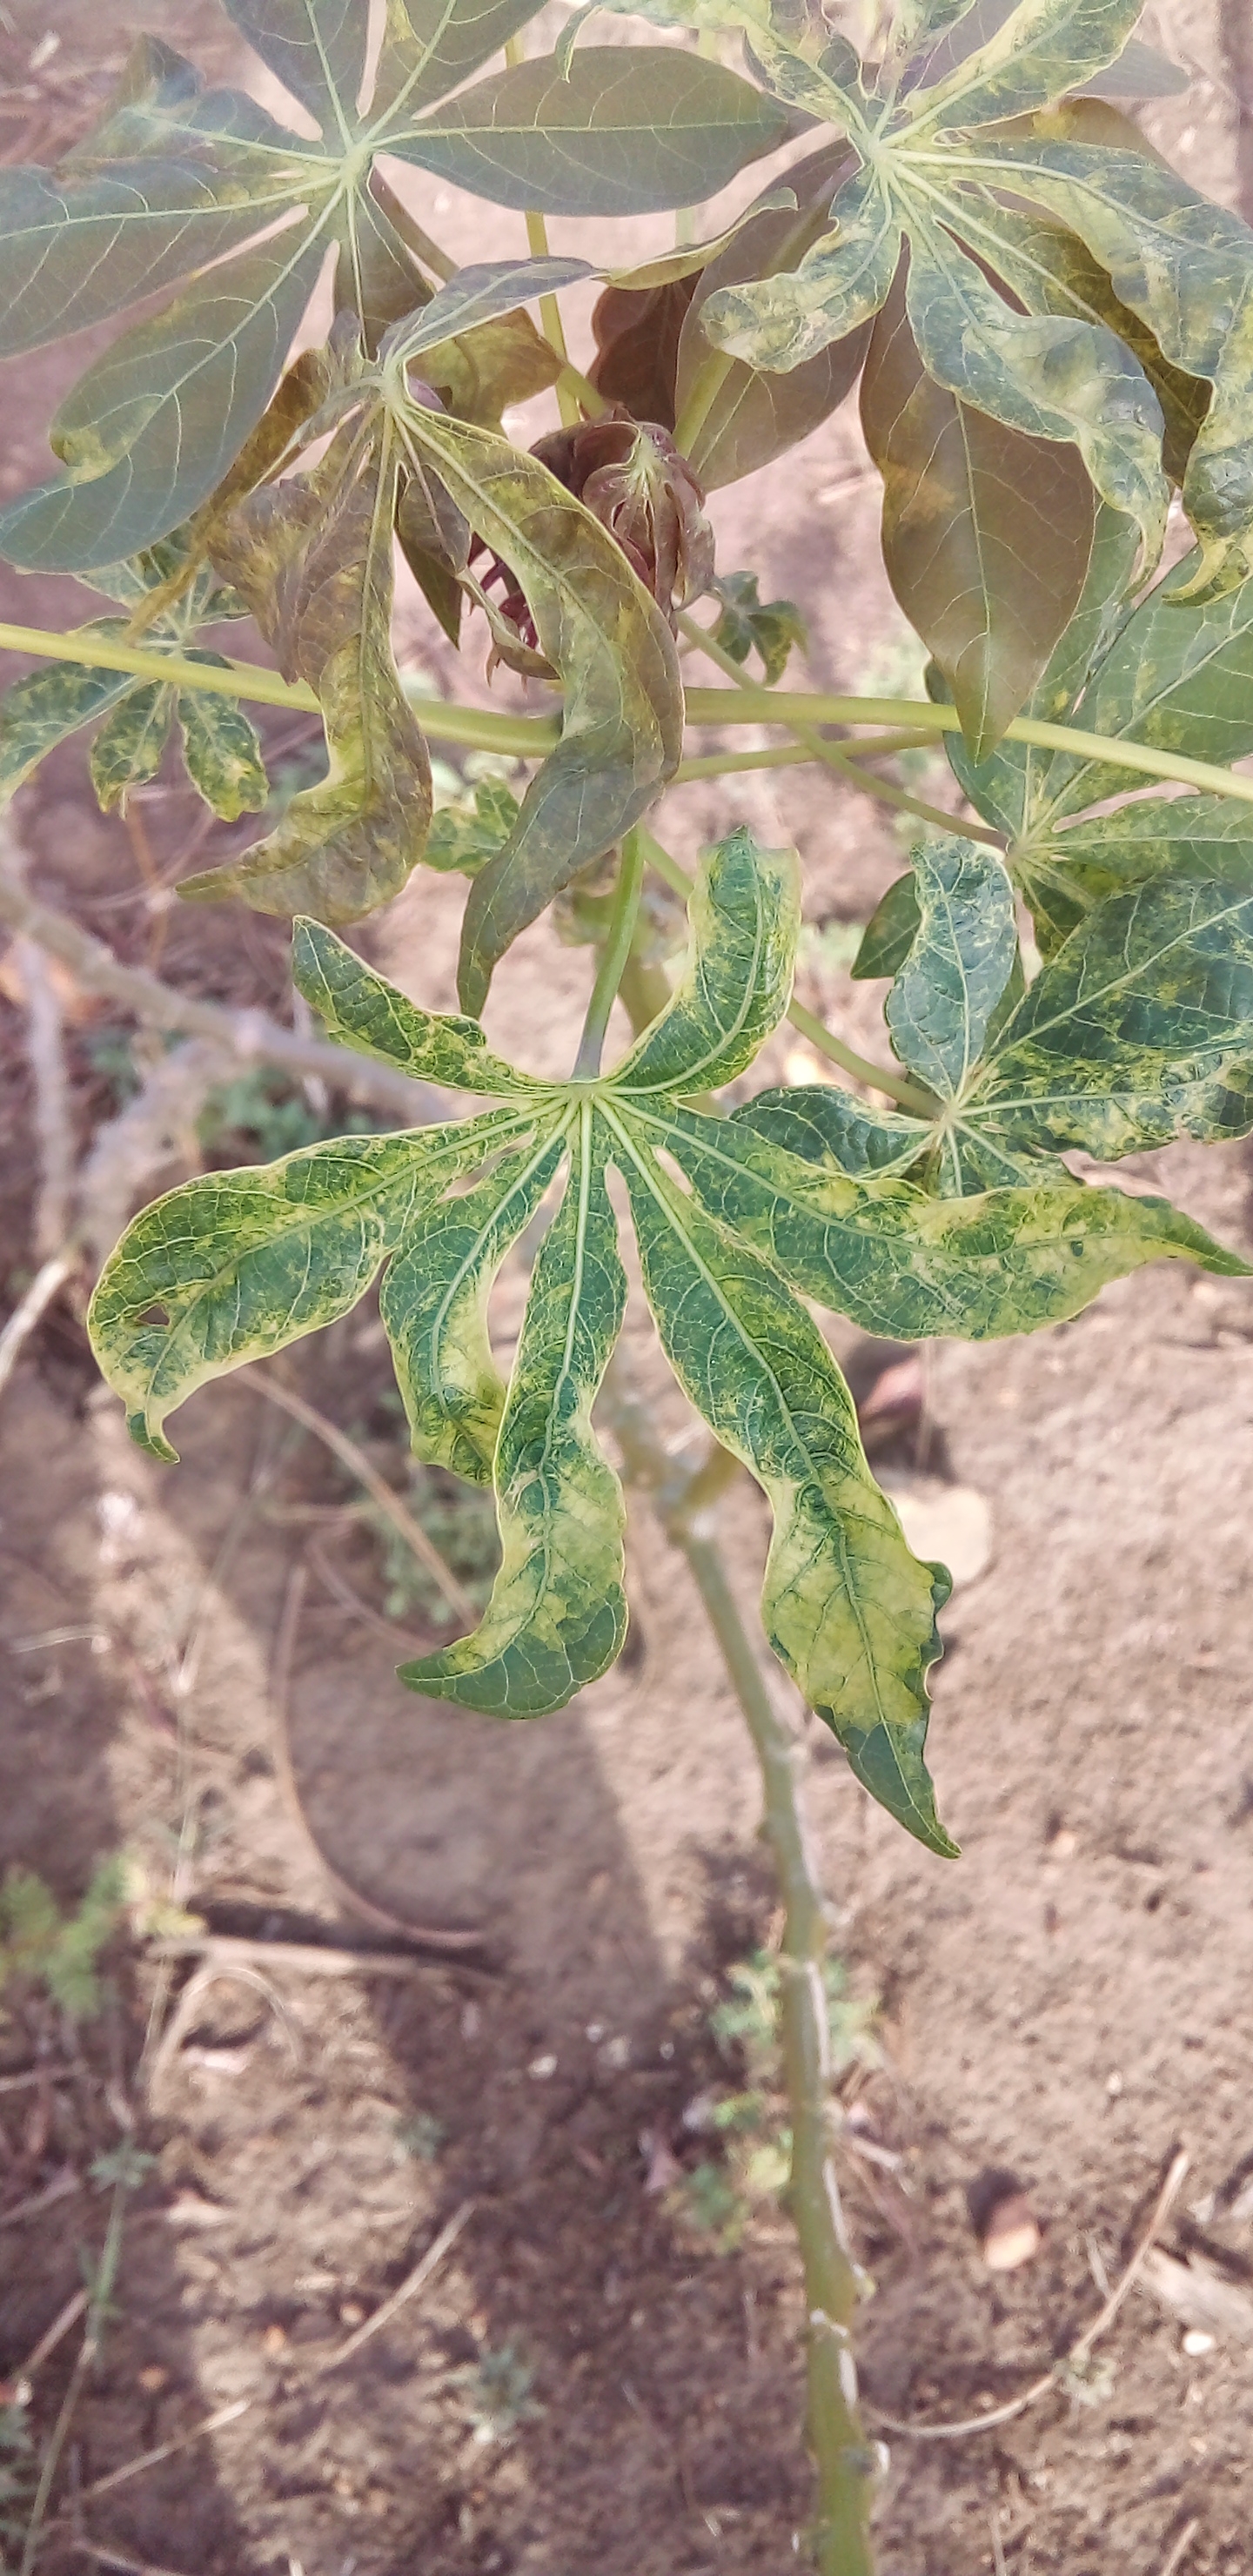
Label: cassava mosaic disease (cmd)